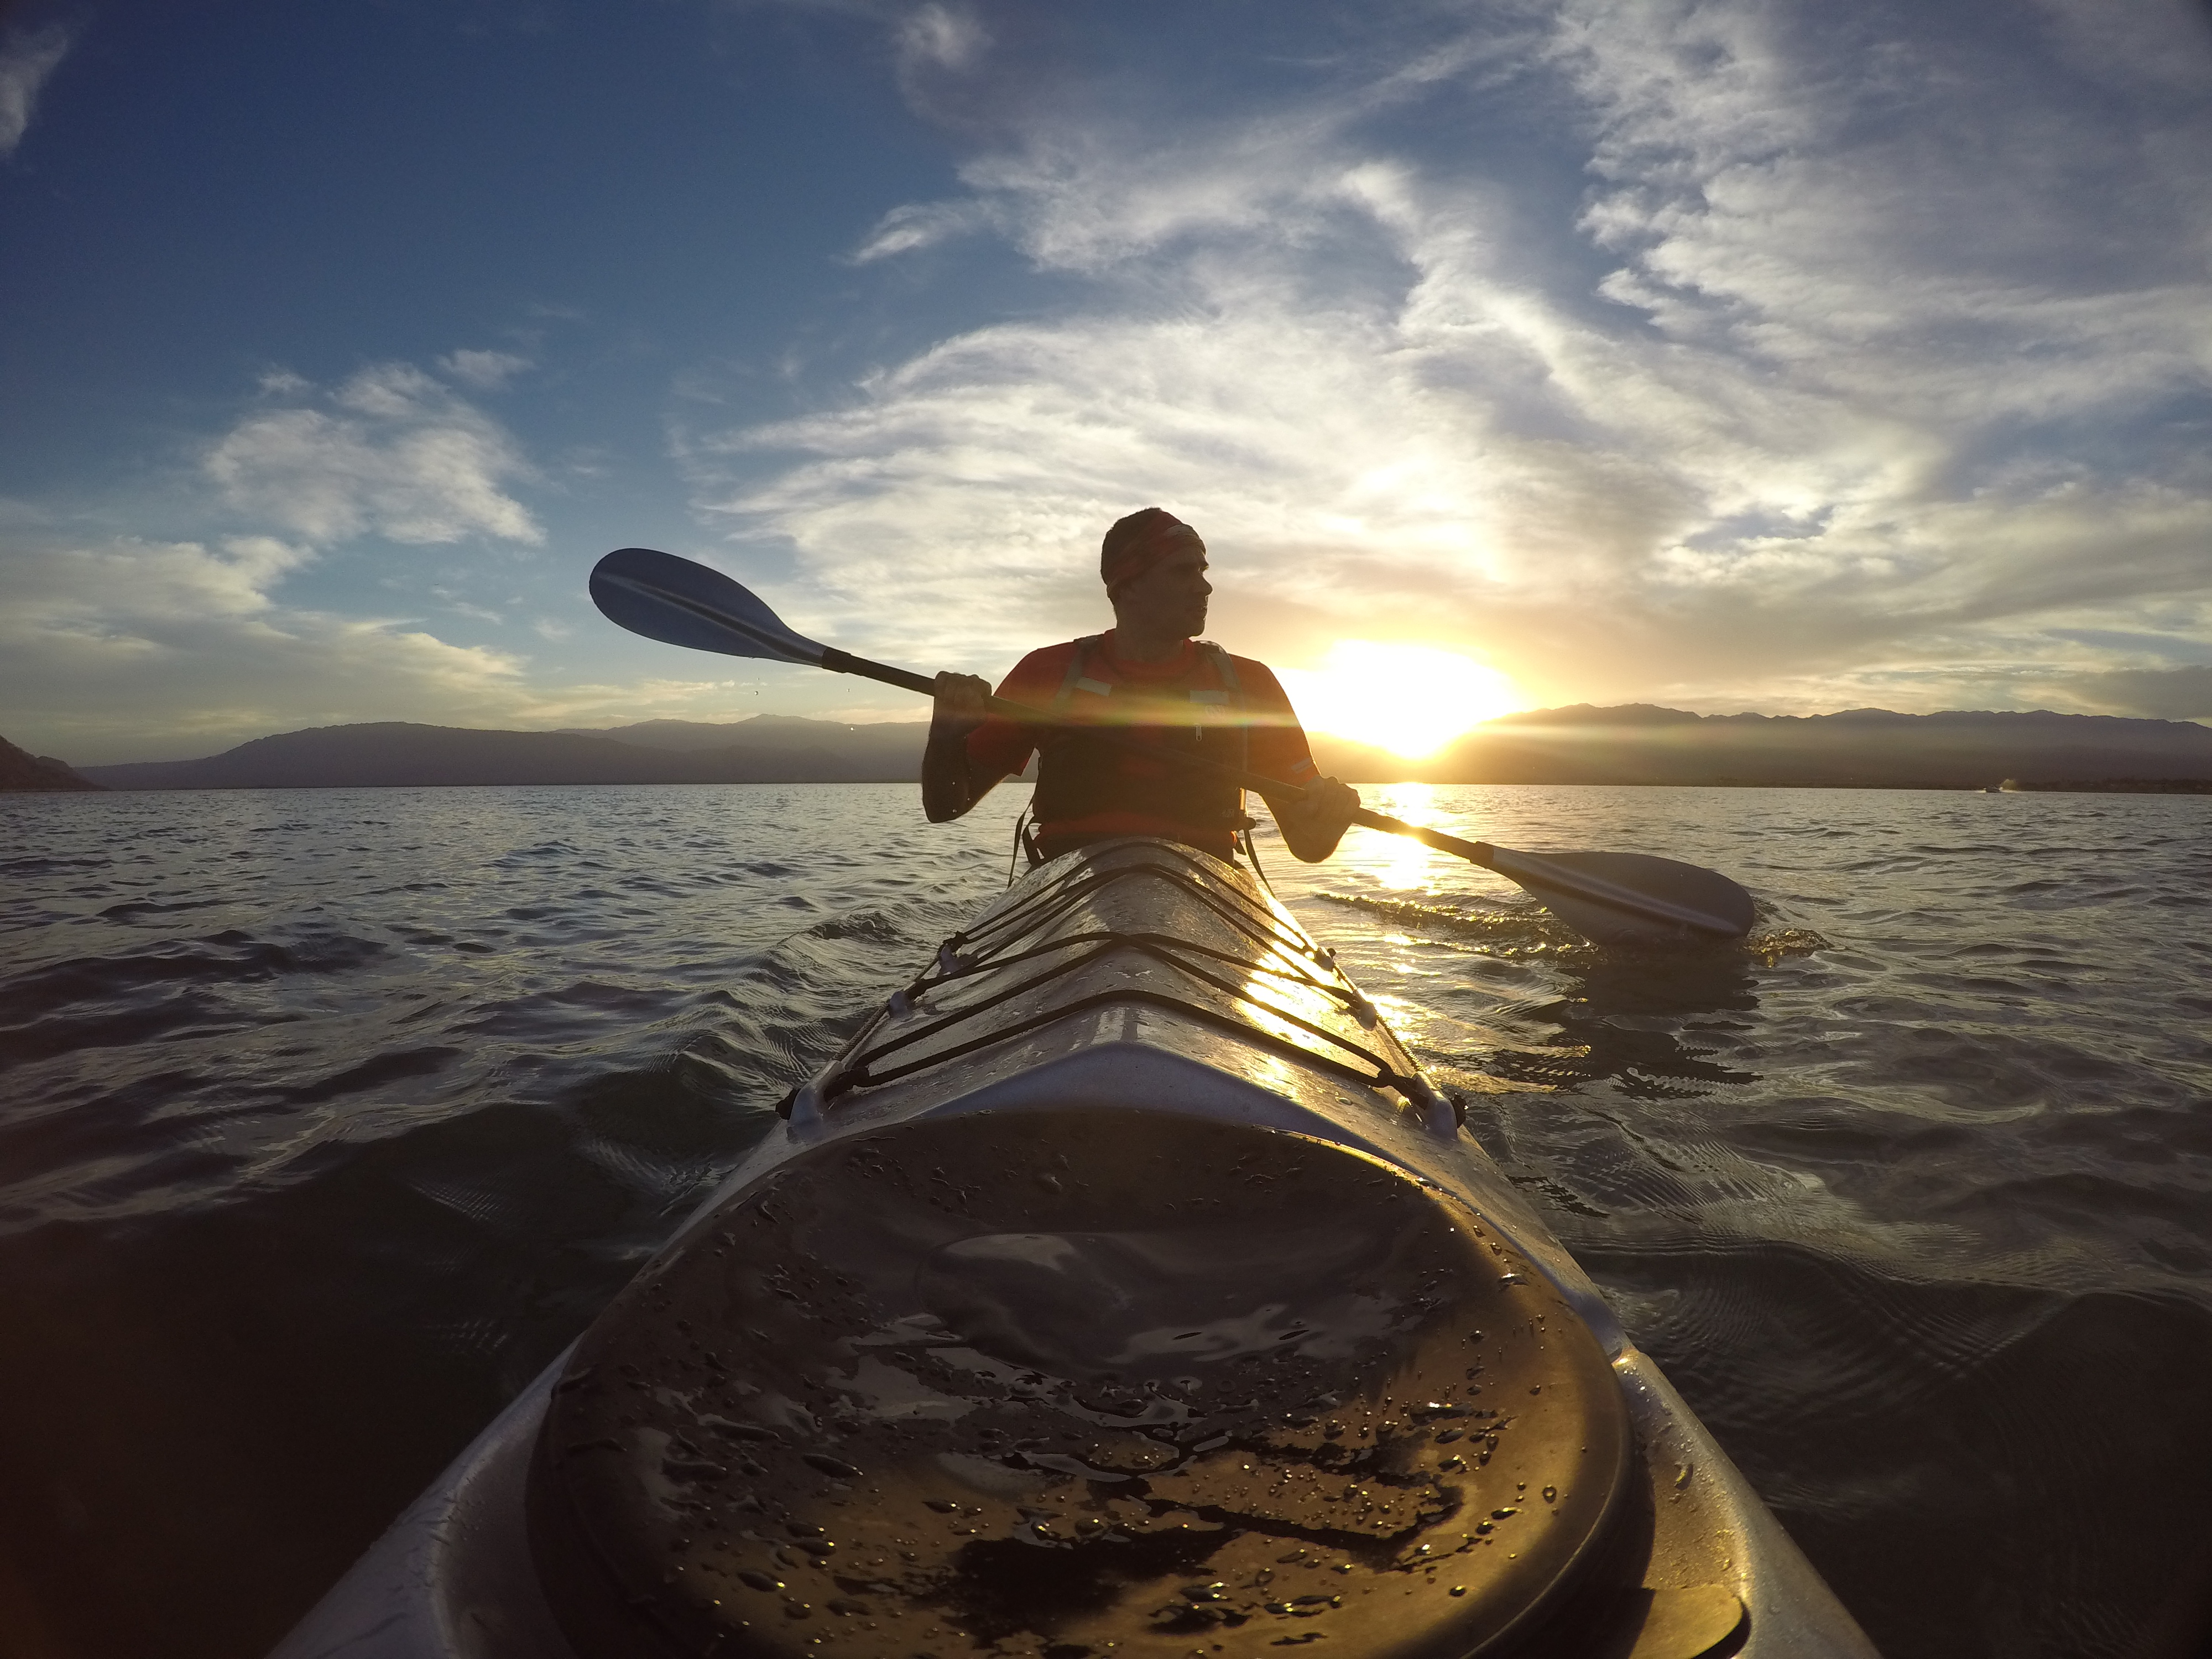
sea, water, boat, vehicle, kayak, boats and boating equipment and supplies, sky, sea kayak, paddle, calm, reflection, horizon, vacation, sports equipment, watercraft, recreation, sunset, sunrise, boating, loch, ocean, wave, evening